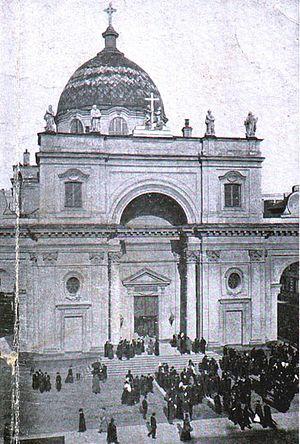
Le catholicisme à Saint-Pétersbourg est présent depuis la fondation de la ville de Saint-Pétersbourg par Pierre le Grand en 1703. Étant à l'origine une religion « étrangère », le catholicisme est soumis à des restrictions.